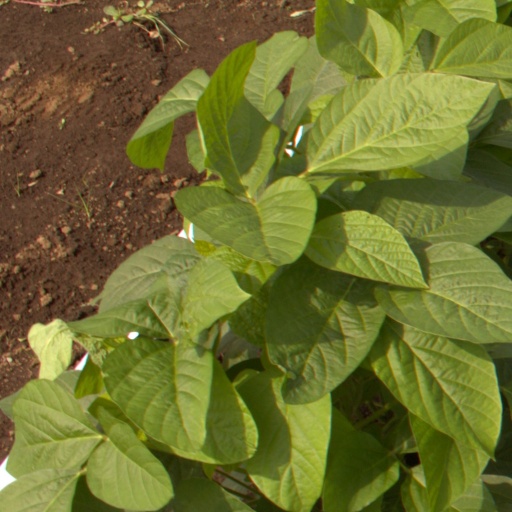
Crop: soybean